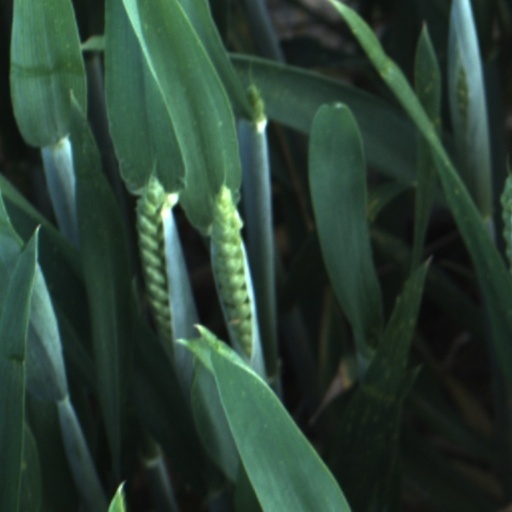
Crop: wheat